Maya Devi Temple, Lumbini

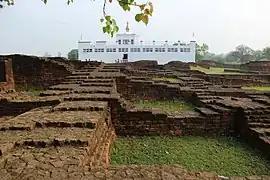
Maya Devi temple and ruins of ancient monasteries

Maya Devi temple houses the marker stone and the nativity sculpture related to the birth of Gautama Buddha. The ancient Maya Devi temple was built during the visit of emperor Ashoka in Lumbini around 249 BC using burnt bricks to safeguard the marker stone and nativity sculpture The radiocarbon dating of the posthole alignments from the surrounding soils have indicated that the sacred space was first delineated within the Maya Devi temple in the 6th century BCE.